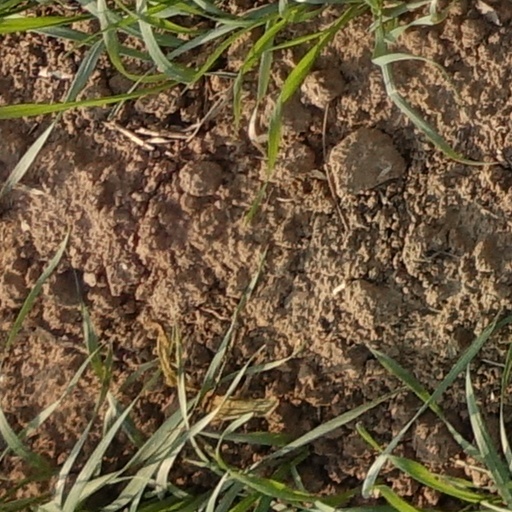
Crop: wheat